Climate of the United States

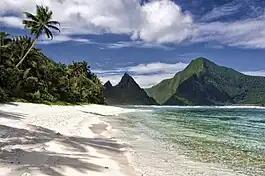
A view of Ofu Beach on Ofu Island in American Samoa

Guam and the Northern Mariana Islands both have a trade-wind tropical rainforest climate (Köppen "Af)." The dry season is from January to May, and the wet season from July to November.